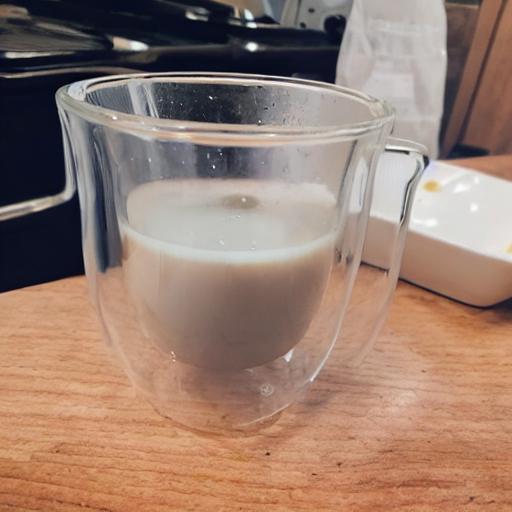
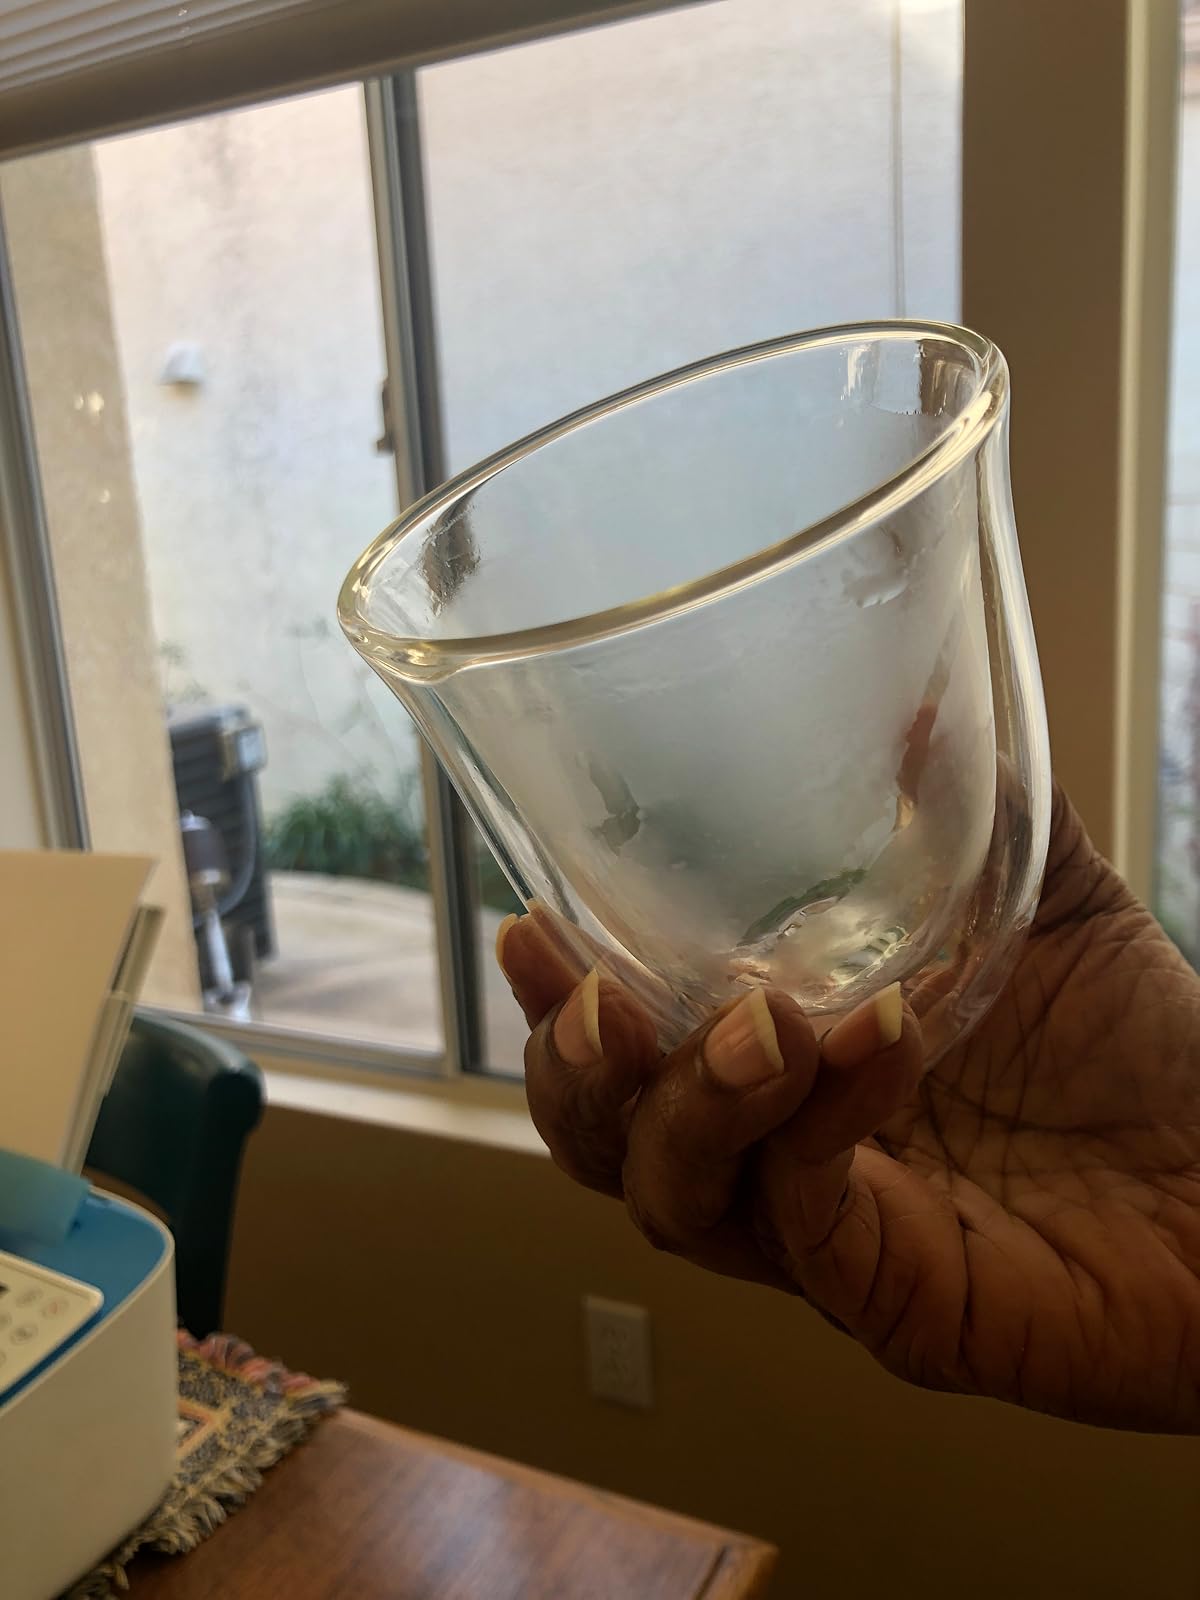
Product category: items_mug
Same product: no